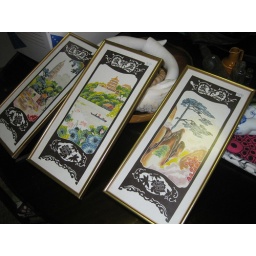
Thought these 3 Chinese papercuts for the wall beside the peacock chair. Pastel colours with pink in them.